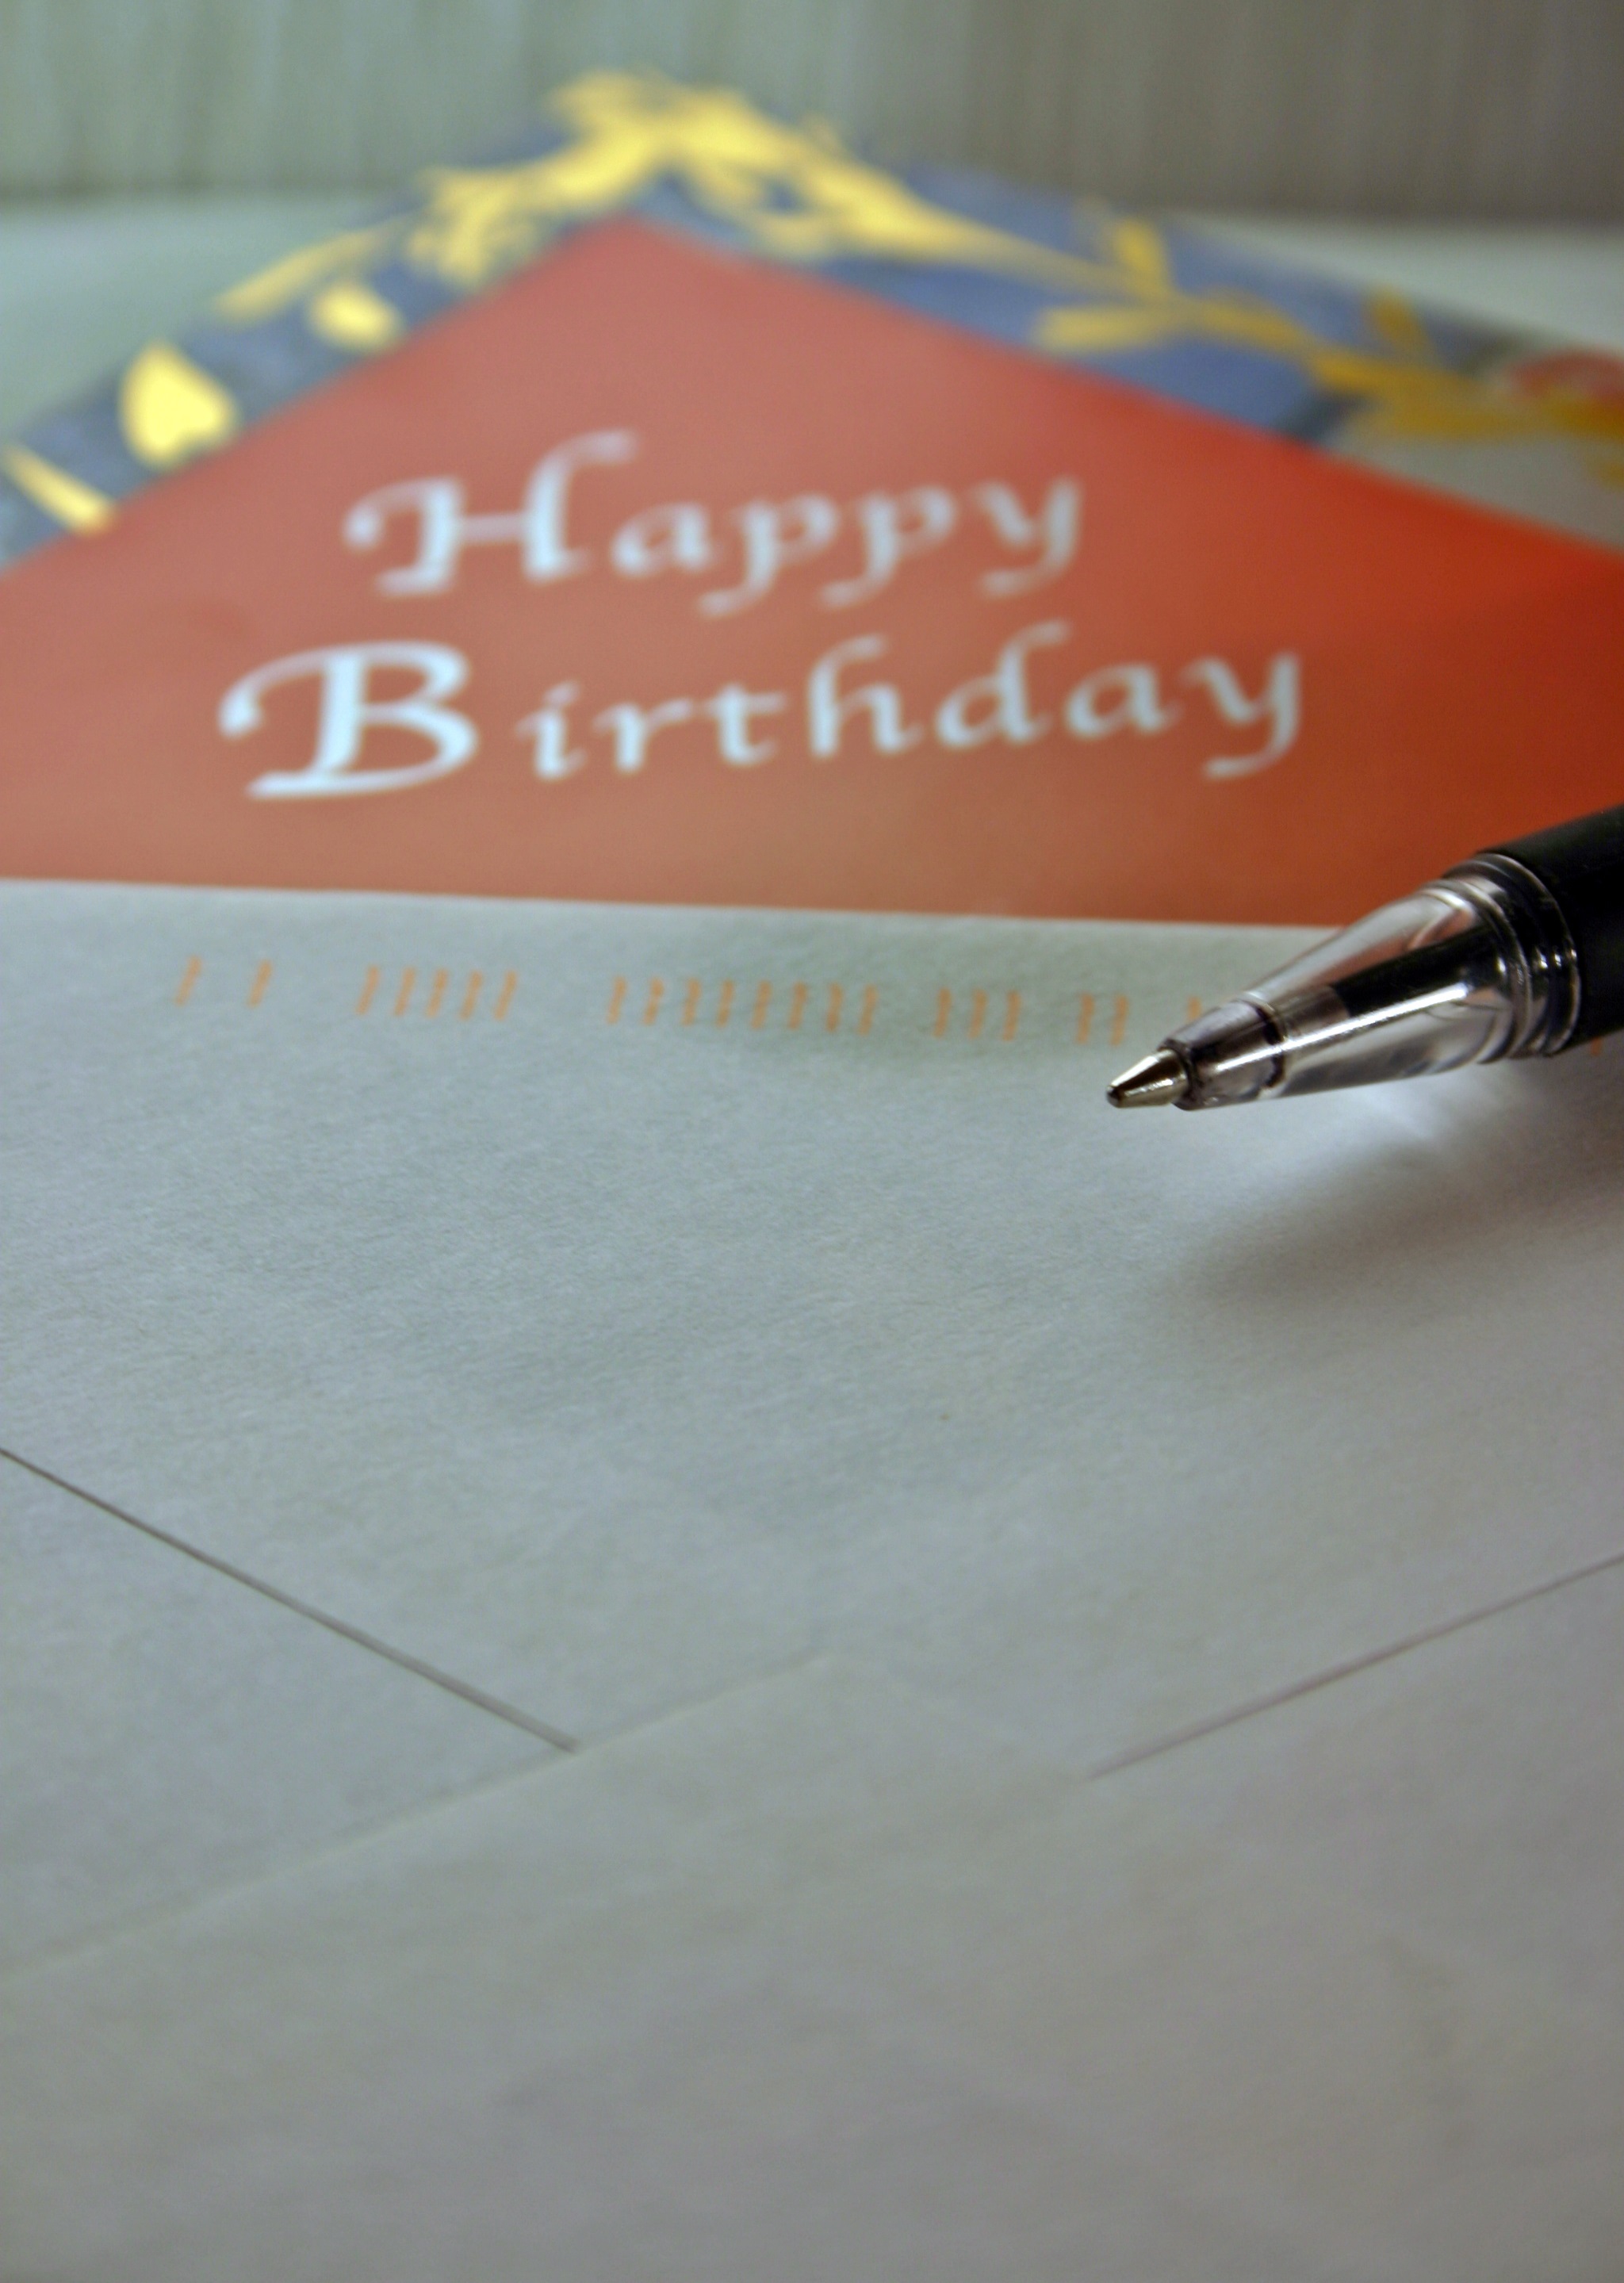
writing, pen, color, communication, map, happy birthday, envelope, brand, background, handwriting, postcard, letters, shape, birthday, greeting, greeting card, congratulations, birthday card, leave, correspondence, birthday postage